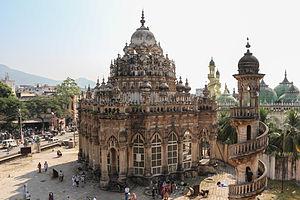
Mausolée de Mahabat Khan, Junagadh, Inde